Villepinte station

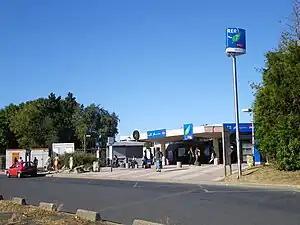
Entrance to Villepinte station

Villepinte is a station on the RER B's Airport branch. The station is in Villepinte, a northern suburb of Paris, in Seine-Saint-Denis department, France. The station is in Zone 4 of the Carte orange. The station is located in the Parc Départemental du Sausset.